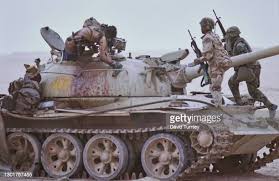
Label: T-62